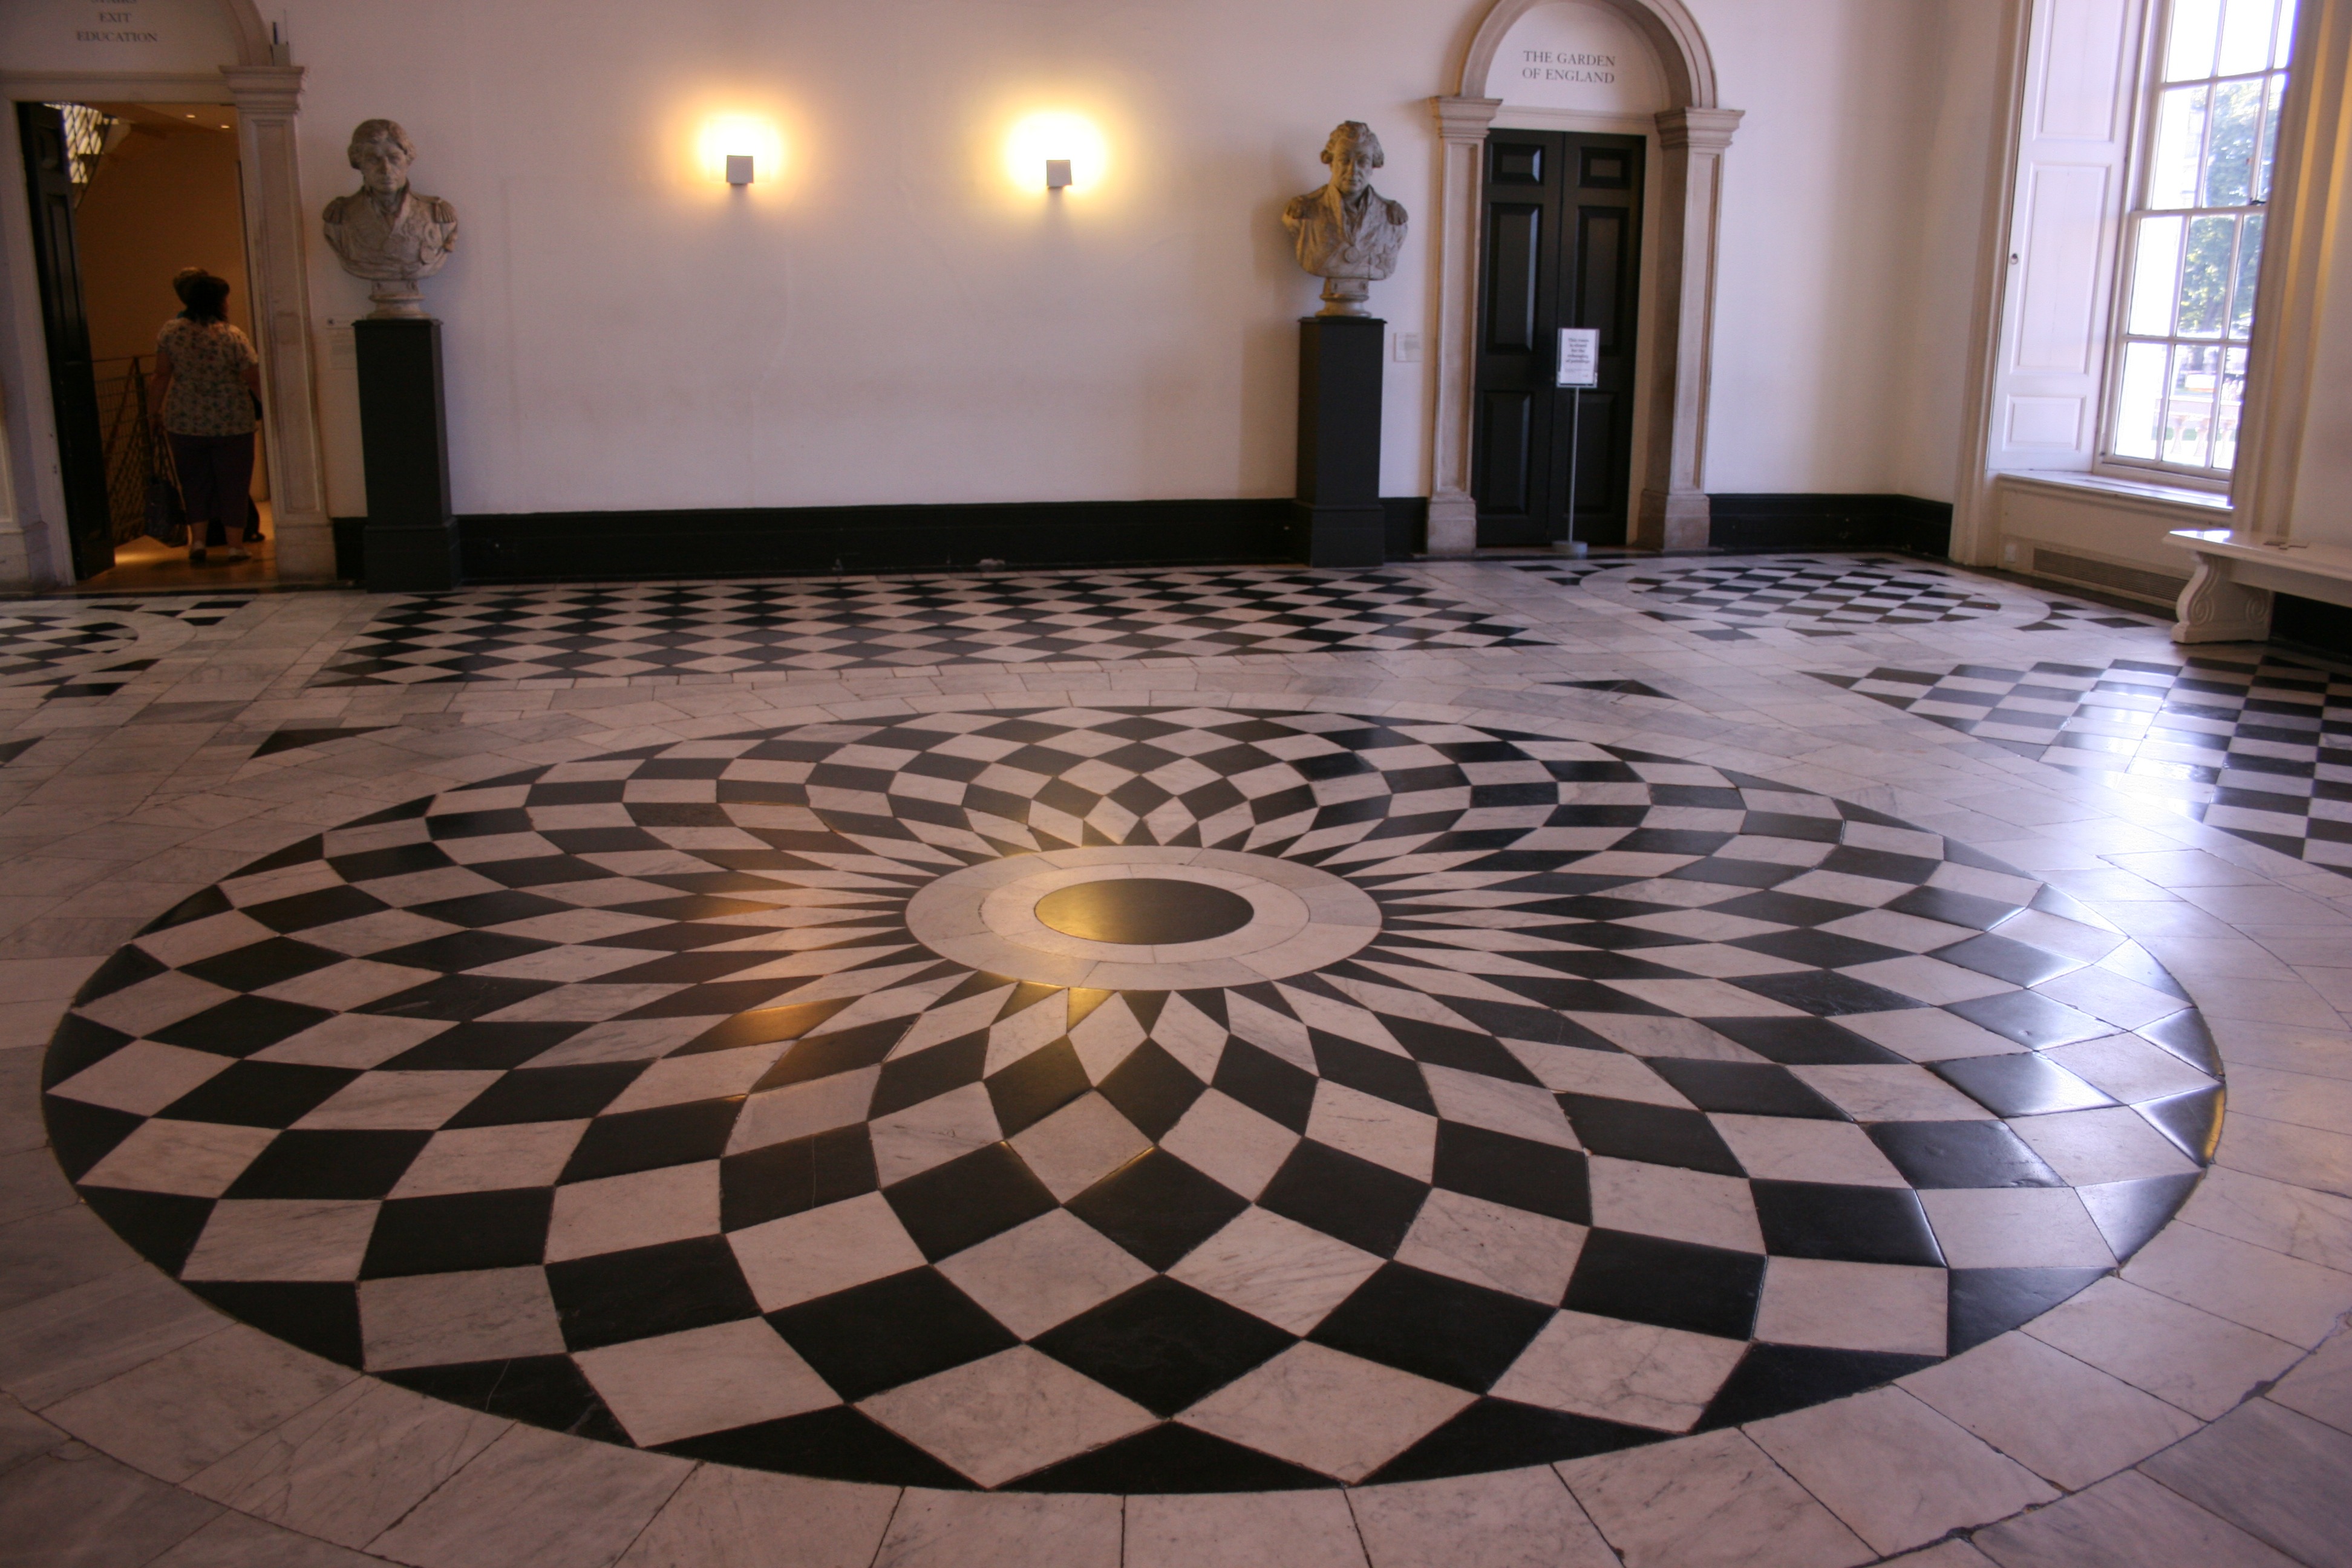
floor, tile, circle, london, hardwood, symmetry, estate, greenwich, flooring, daylighting, wood flooring, chess flooring, black and white floor